Psychotropia

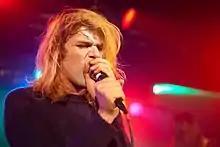
Artists including Ariel Pink (pictured) lauded the album. Ariel Pink played live with Nicely in 2008.

In gathering Nicely's material in an anthology style, "Psychotropia" helped make it easier to listen to his body of work, and since the album's release, his reputation has grown. Acclaim for the album poured in from artists including Ariel Pink and John Maus, both of whom Nicely would perform live dates with in 2012 and touring the USA opening for Maus in 2019. Other artists from American underground music such as Nite Jewel and Gary War also praised the album. The simultaneous hypnagogic pop scene, to which Ariel Pink and John Maus are linked, revived interest in Nicely's work, and today his 1980s recordings are seen as "the sound of the 2000s hypnagogic pop movement decades beforehand". Rock band Temples called "Psychotropia" a "completely overlooked album. It should be a classic album, but it’s overlooked completely." Unkle enjoyed the album, and approached Nicely for collaboration on their song "Puppeteers" (2011), a song Nicely described as more psychedelic than his usual style. Amorphous Androgynous included "49 Cigars" on their critically acclaimed various artists compilation "" (2008). Nick Nicely would begin making music more regularly, releasing several albums in the 2010s, including "Space of a Second" (2014) and "Sleep Safari" (2017).